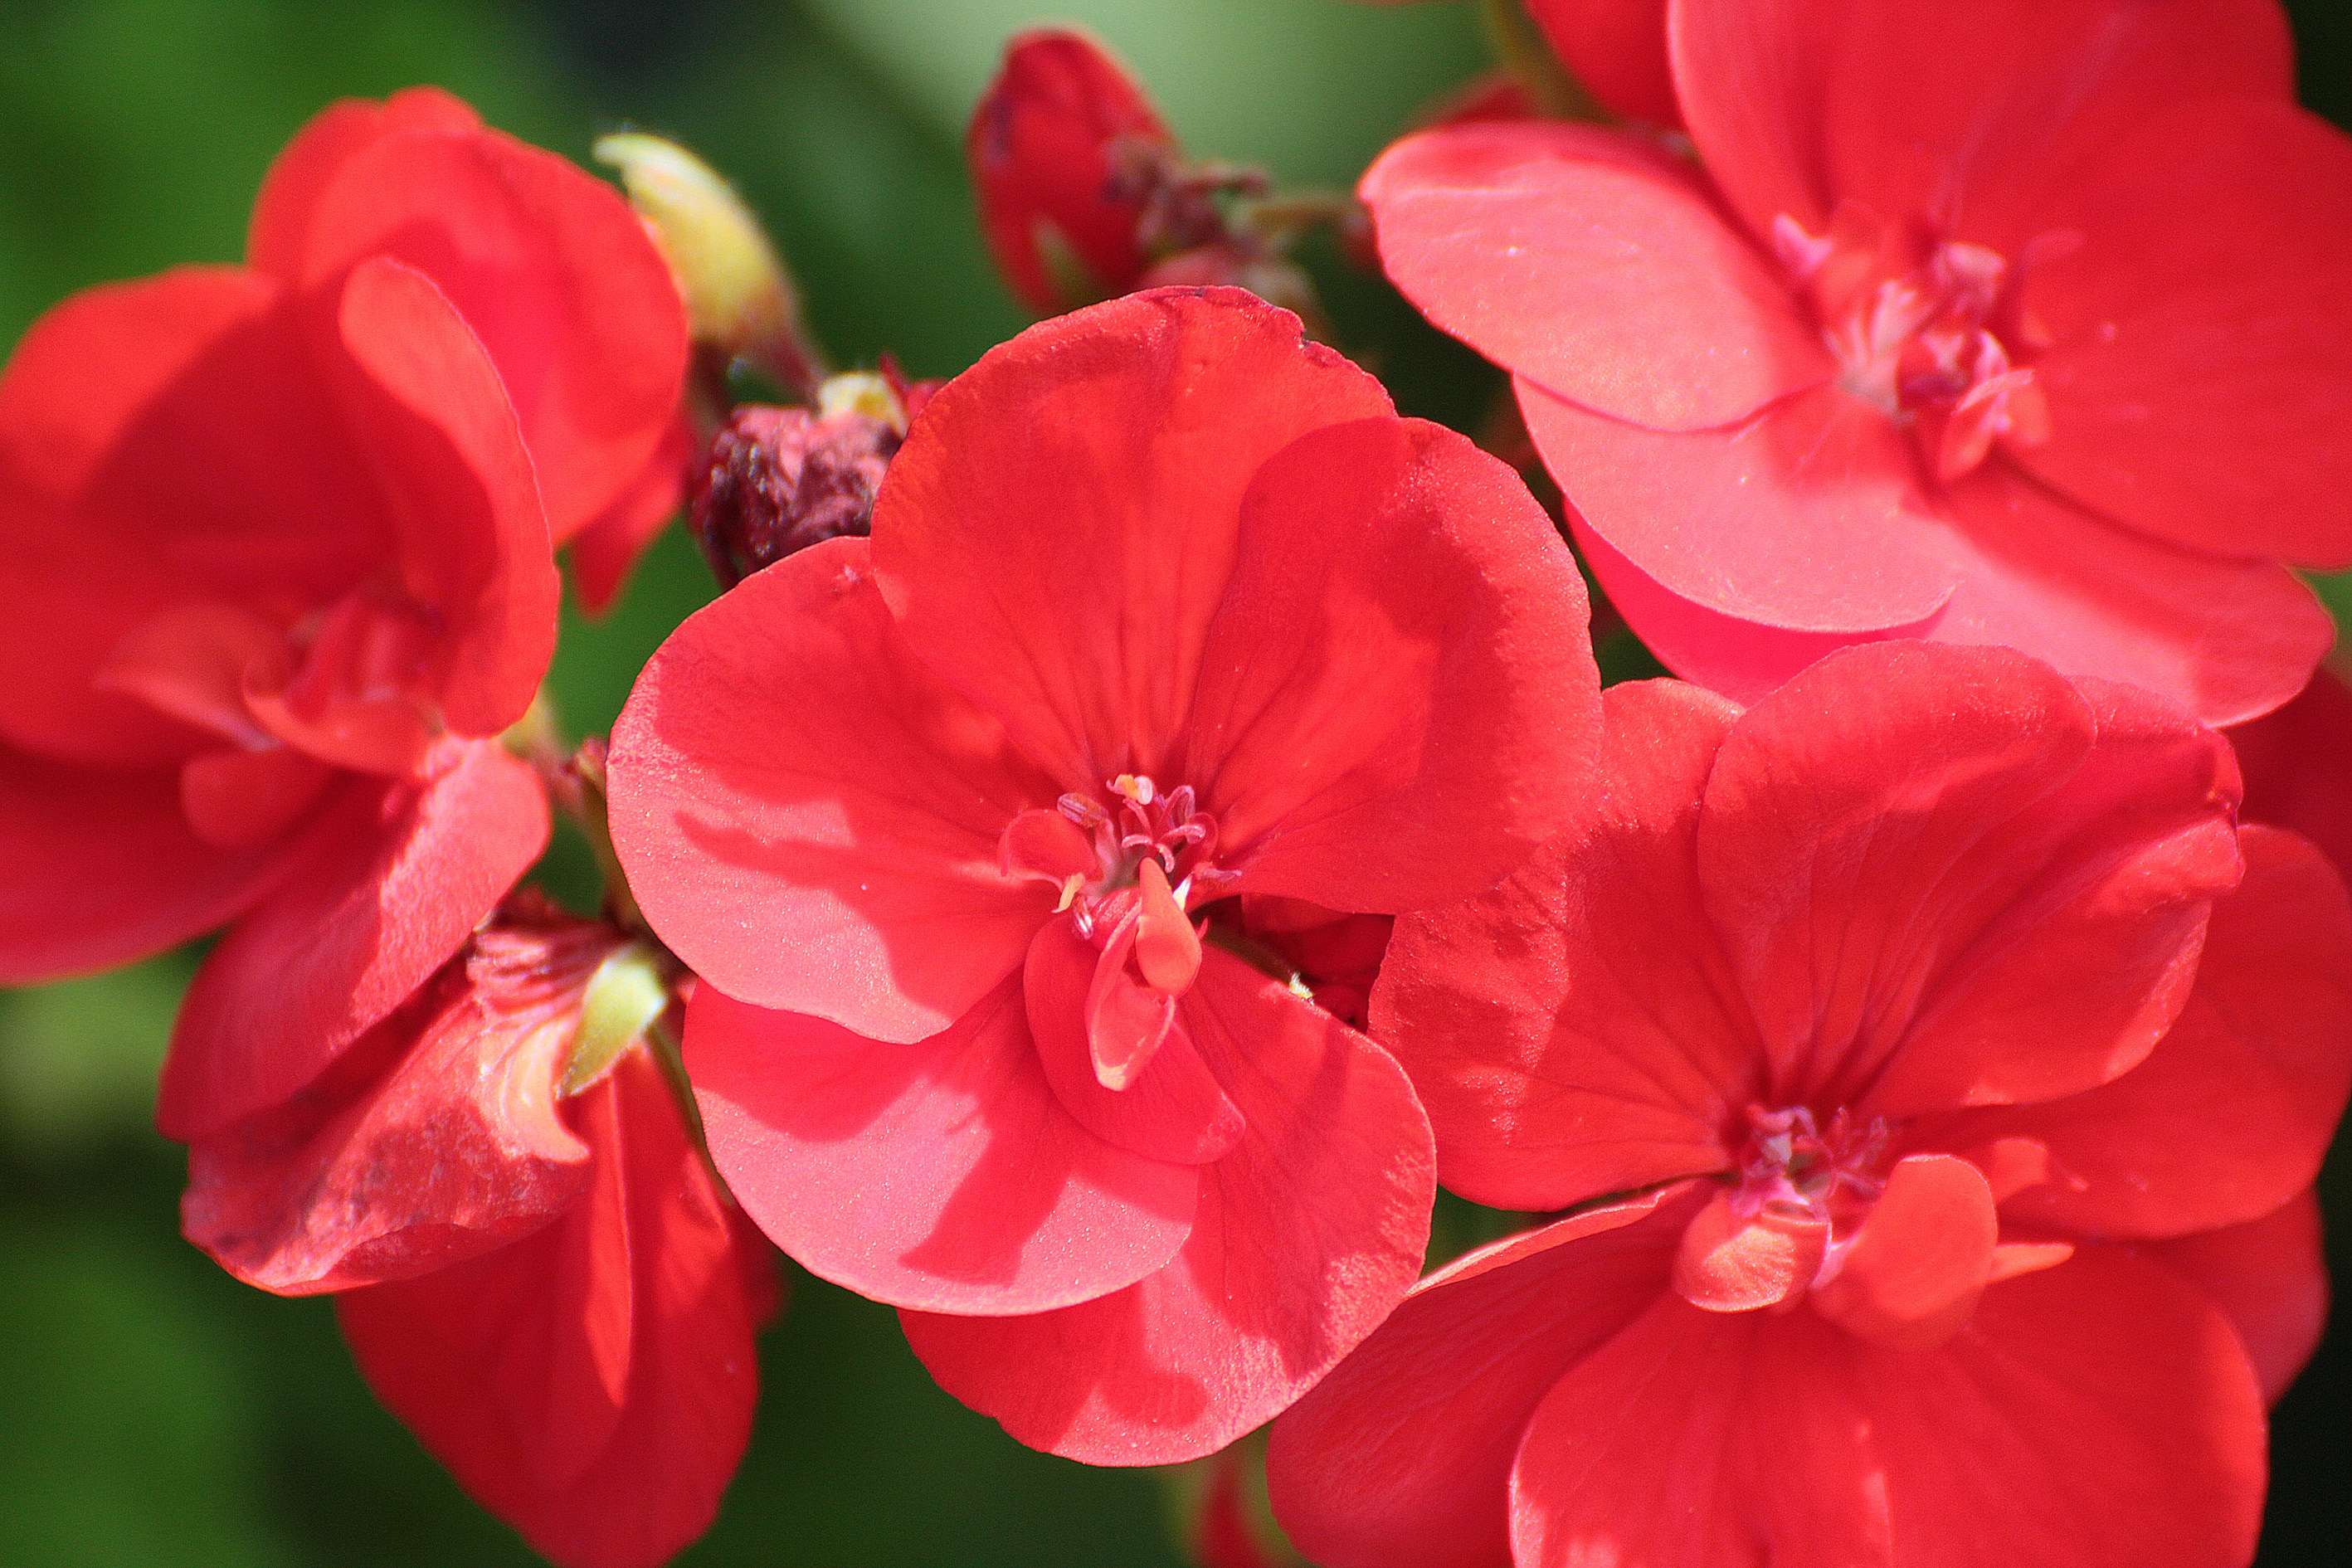
blossom, plant, flower, petal, bloom, red, pink, close, flora, geranium, shrub, macro photography, flowering plant, annual plant, land plant